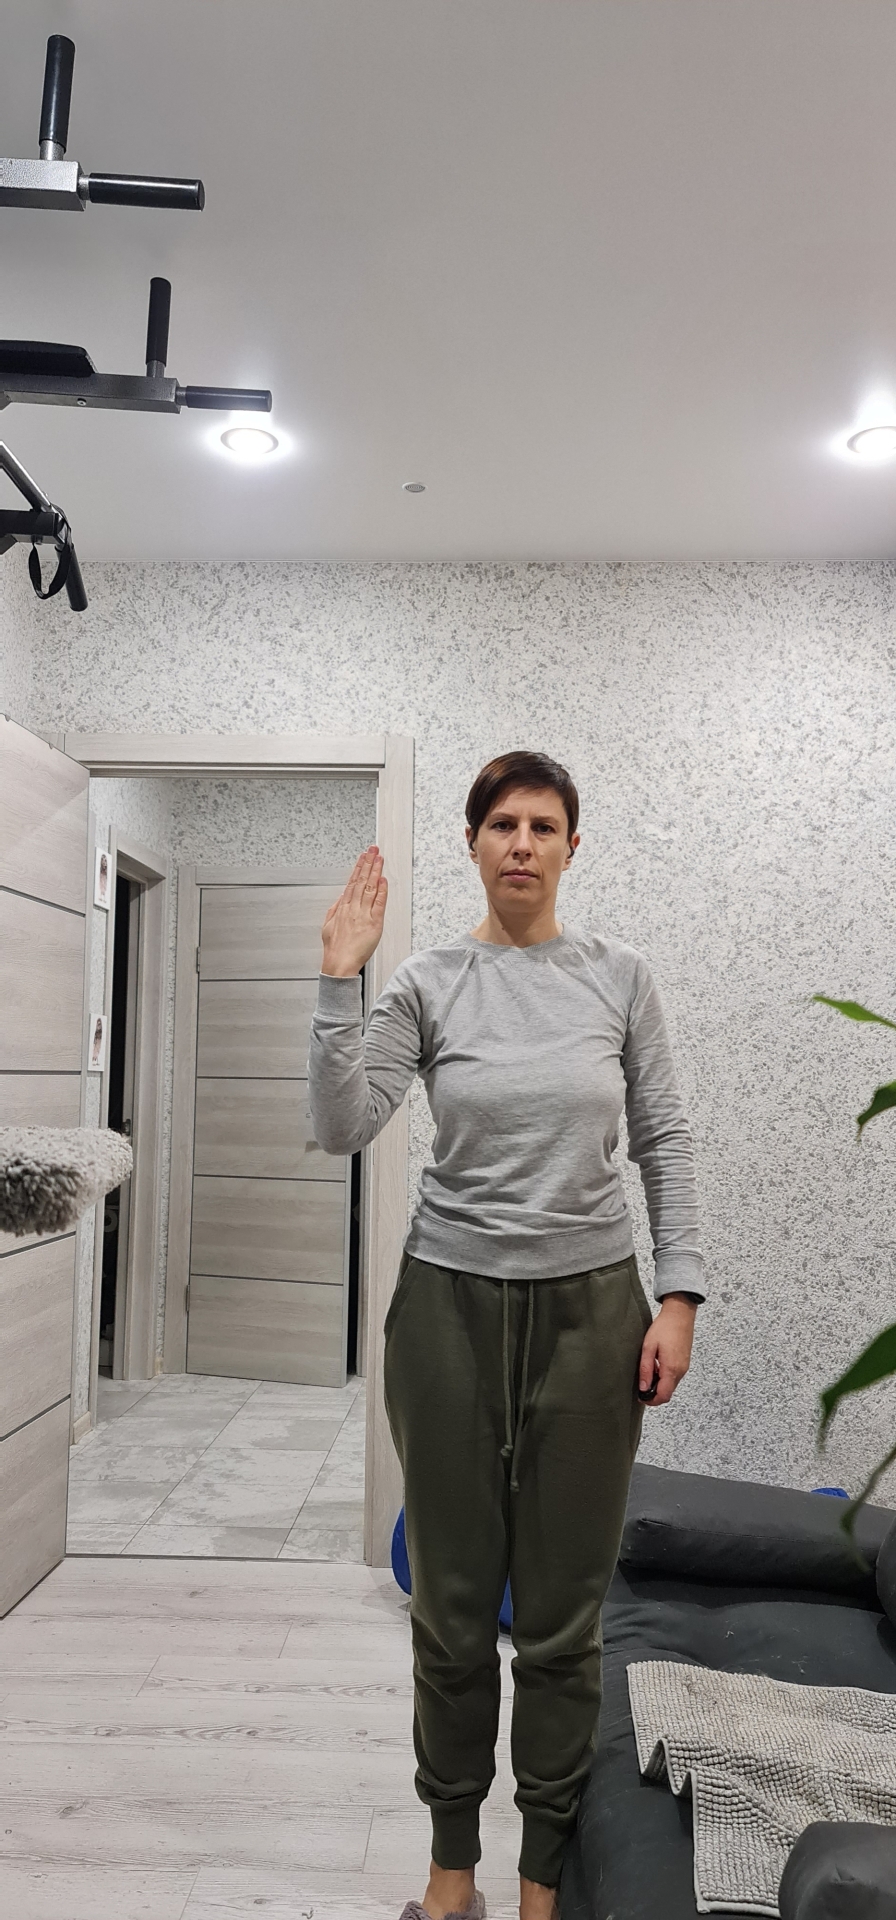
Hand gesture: stop_inverted